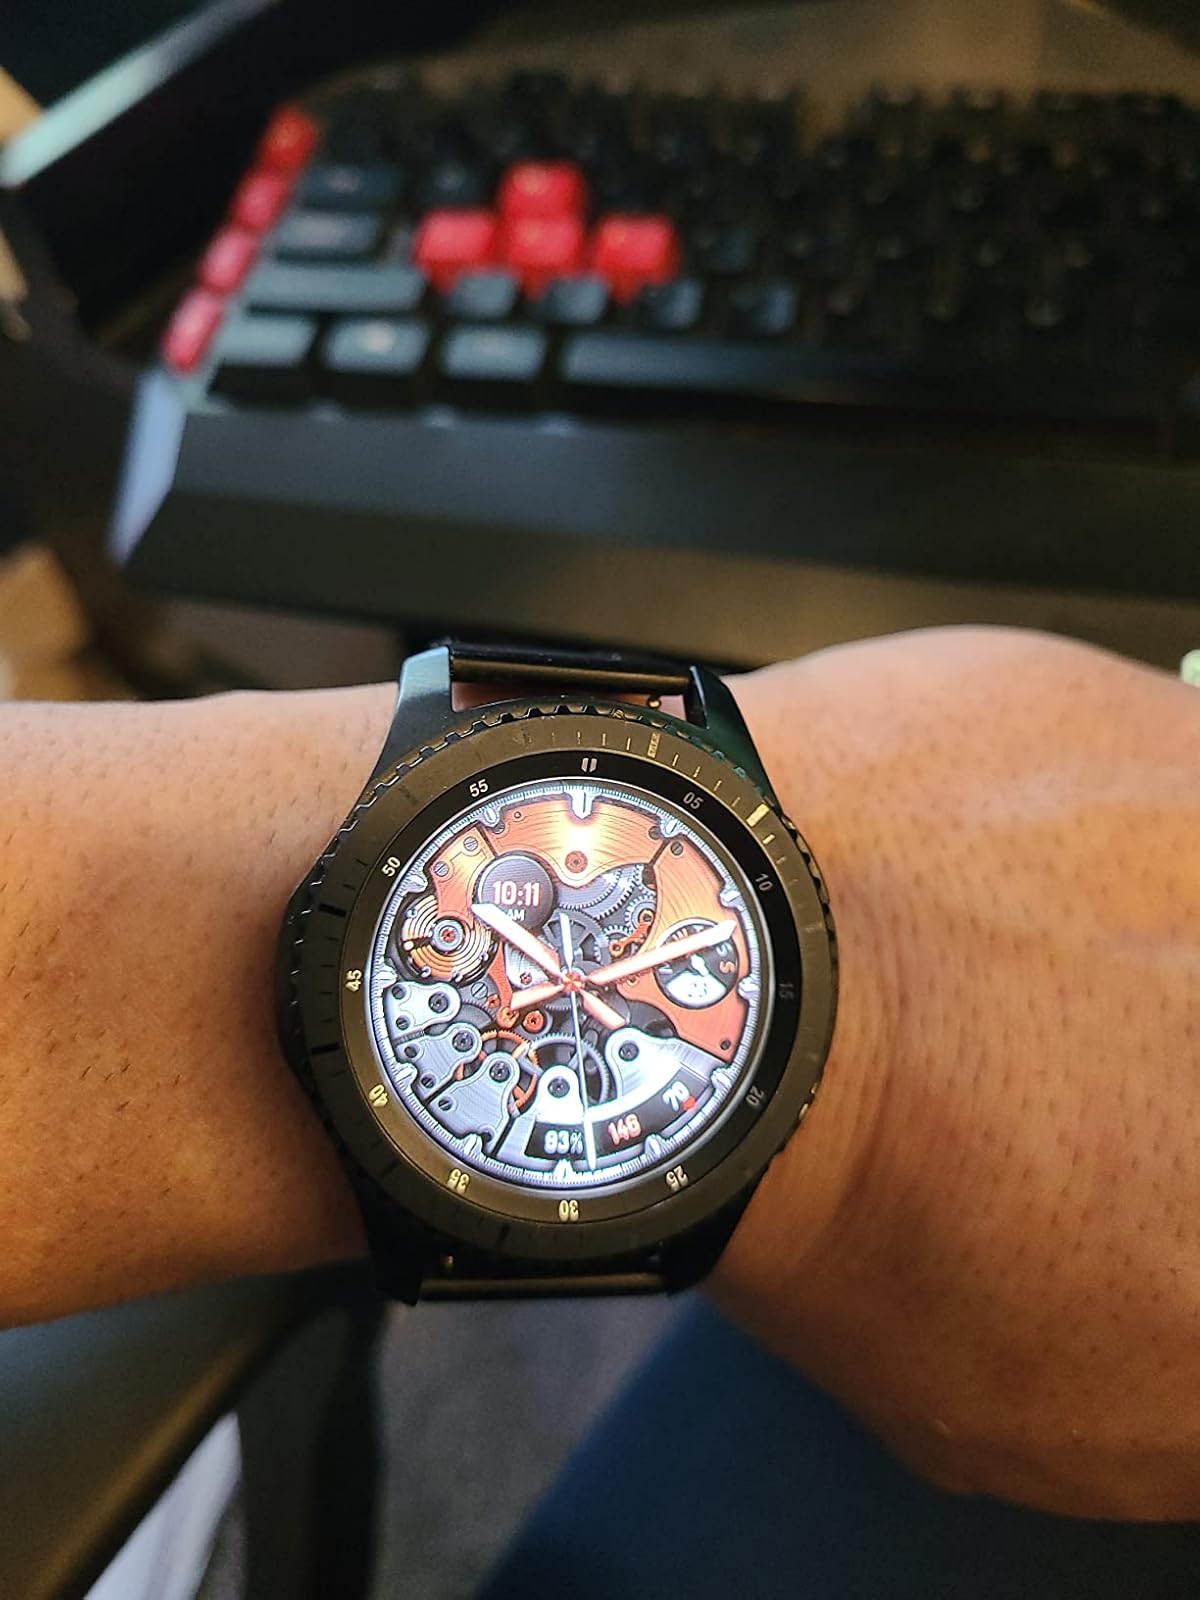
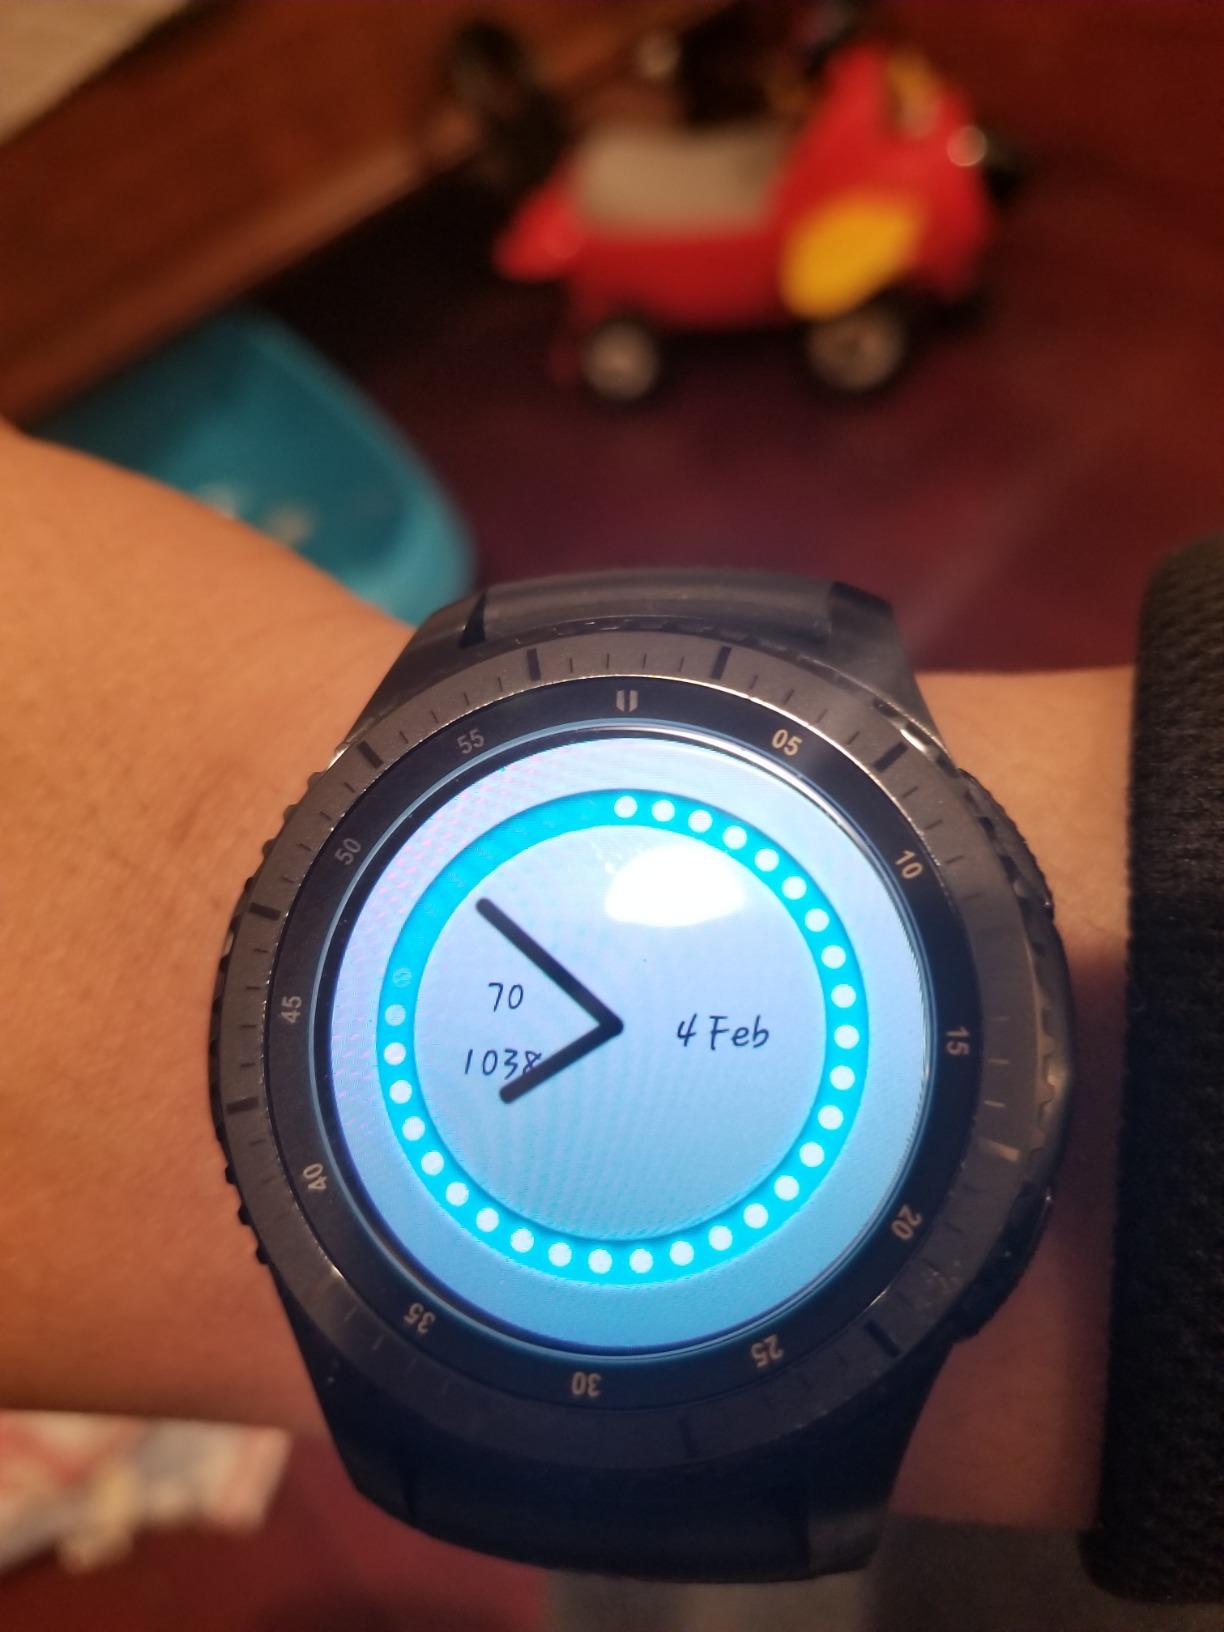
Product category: smartwatch
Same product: yes